Vernet-les-Bains

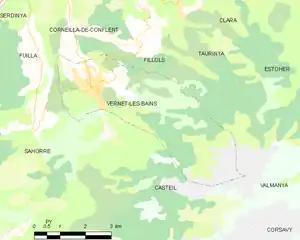
Map of Vernet-les-Bains and its surrounding communes

Close by is the Yellow train which runs from Villefranche-de-Conflent up to Mont-Louis and Latour-de-Carol. The line has the highest station in France at and is both a lifeline during winter conditions and a tourist attraction.